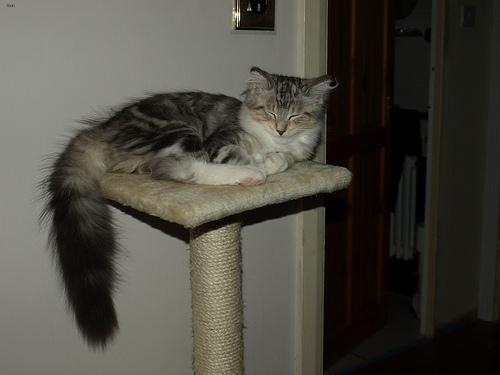
Breed: Maine Coon